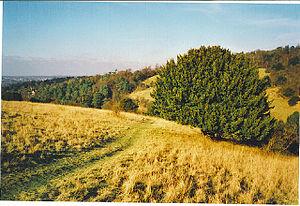
Emma est un roman de la femme de lettres anglaise Jane Austen, publié anonymement en décembre 1815. C'est un roman de mœurs, qui, au travers de la description narquoise des tentatives de l'héroïne pour faire rencontrer aux célibataires de son entourage le conjoint idéal, peint avec humour la vie et les problèmes de la classe provinciale aisée sous la Régence. Emma est considérée par certains austeniens comme son œuvre la plus aboutie.